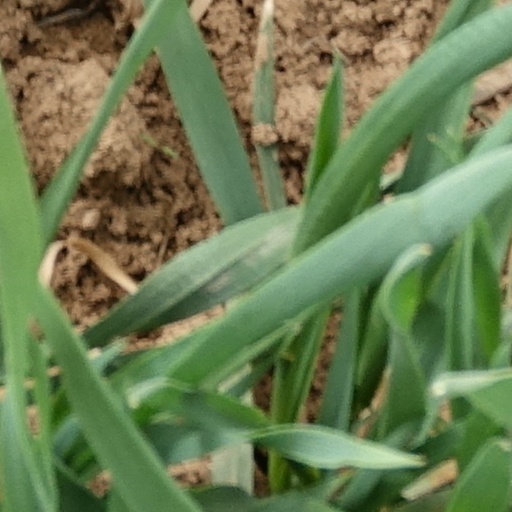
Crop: wheat